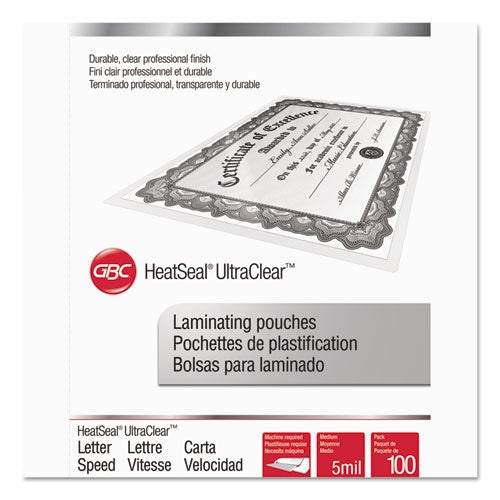
GBC UltraClear Thermal Laminating Pouches, 5 mil, 9" x 11.5", Gloss Clear, 100/Box
GBC UltraClear Thermal Laminating Pouches, 5 mil, 9" x 11.5", Gloss Clear, 100/Box Thermal laminating pouches provide a clean and crisp look for professional results. Brilliant clarity shows off the details of text and colors in images. Letter Size. Laminator Supply Type: Thermal Lamination; Supply Format: Pouch; Suggested Applications: Document; For Use With: Thermal Laminators. Part No# : GBC3200587 Manufacturer : GBC Manufacturer Part No# : 3200587B UPC : 033816020887 Weight (lb) : 4.4 Depth : 1.75 Width : 10 Hight : 13.13 Item Specifications Laminator Supply Type : Thermal Lamination Laminator Supply Type : Thermal Lamination Global Product Type : Laminator Supplies-Thermal Laminating Pouches & Pockets Supply Format : Pouch Suggested Applications : Document For Use With : Thermal Laminators Width : 9" Length : 11.5" Size : 9" x 11.5" Thickness/Gauge : 5 mil Color(s) : Clear Finish : Gloss Maximum Document Size : 8.5" x 11" Pre-Consumer Recycled Content Percent : 0% Post-Consumer Recycled Content Percent : 0% Total Recycled Content Percent : 0% Special Features : Letter Size Product Tag: GBC; HeatSeal; Laminating Pouch; Sleeves; Overlays; Veneers; Finishes; Coatings Laminator Pouch; Laminate Pouch; Pouches; Laminating Sheet; Pouch; Pocket; Laminating Pocket; Laminator Pocket; Laminate Pocket; Laminated Pouch; Laminated Pocket; Laminating Supplies
Brand: GBC
Category: Office Supplies > Office Equipment > Laminators